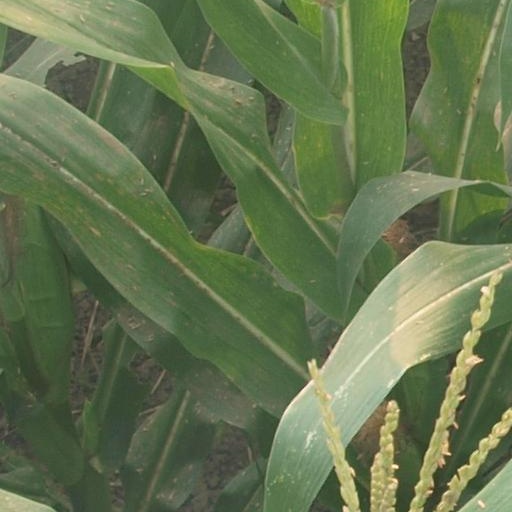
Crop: maize; corn